Lesser horseshoe bat

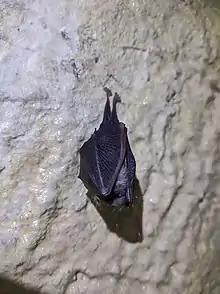
A torpid lesser horseshoe bat, Gloucestershire, UK

The lesser horseshoe bat lives in warmer regions in foothills and highland, in particular wooded areas or areas of limestone, where it roosts in caves. In summer its range has been recorded up to 1160 m above sea level, and up to 2000 m in the winter, with the highest known nursery roost at 950 m. The species is sedentary, with the average movement between summer and winter roosts between 5 and 10 kilometers, although the longest recorded distance is 153 kilometers.